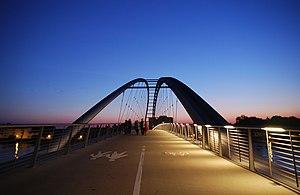
Passerelle des Trois Pays au dessus du Rhin à Huningue et Weil am Rhein Italiano: Ponte dei Tre Paesi